Otto Gussmann

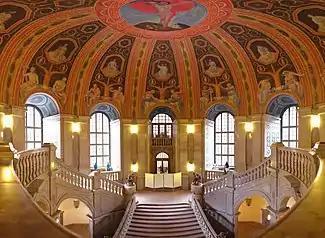
Decorative work at the Neues Rathaus, Dresden

Around 1900, he joined the ; the progenitor of the Dresden Secession. He was married in 1904, to Gertrud Herzog (1877-1961), and they had three children. The following year, he joined a reform-oriented group known as (The Guild). In 1906, he designed the posters for the , in which Die Zunft played a major role.